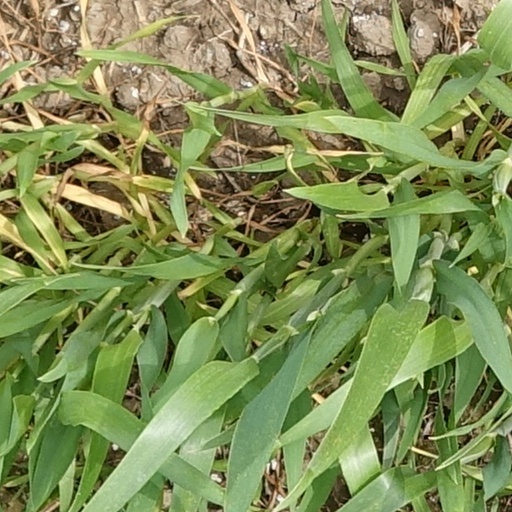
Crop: wheat